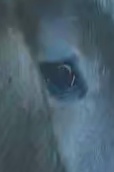
Face region: eyes (orbital_tightening_and_eye_area)
Pain indicator: moderately_present